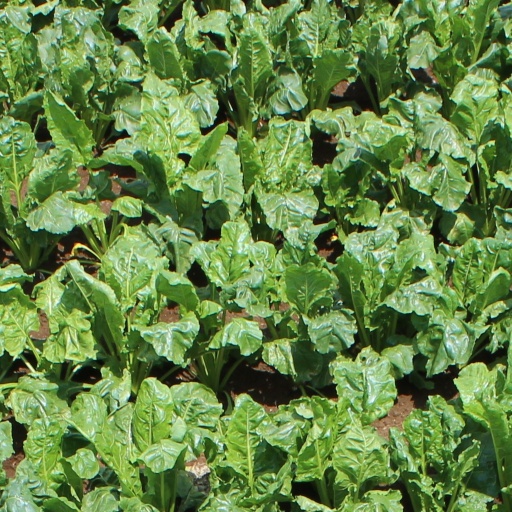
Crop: sugar beet